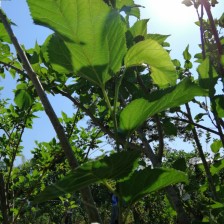
Variety: Buriram60